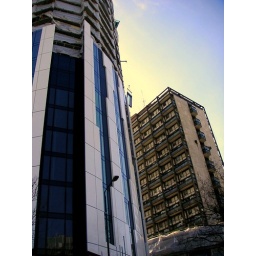
A window is hoisted into place on the new building (foreground) as an older-style structure looms in the background.